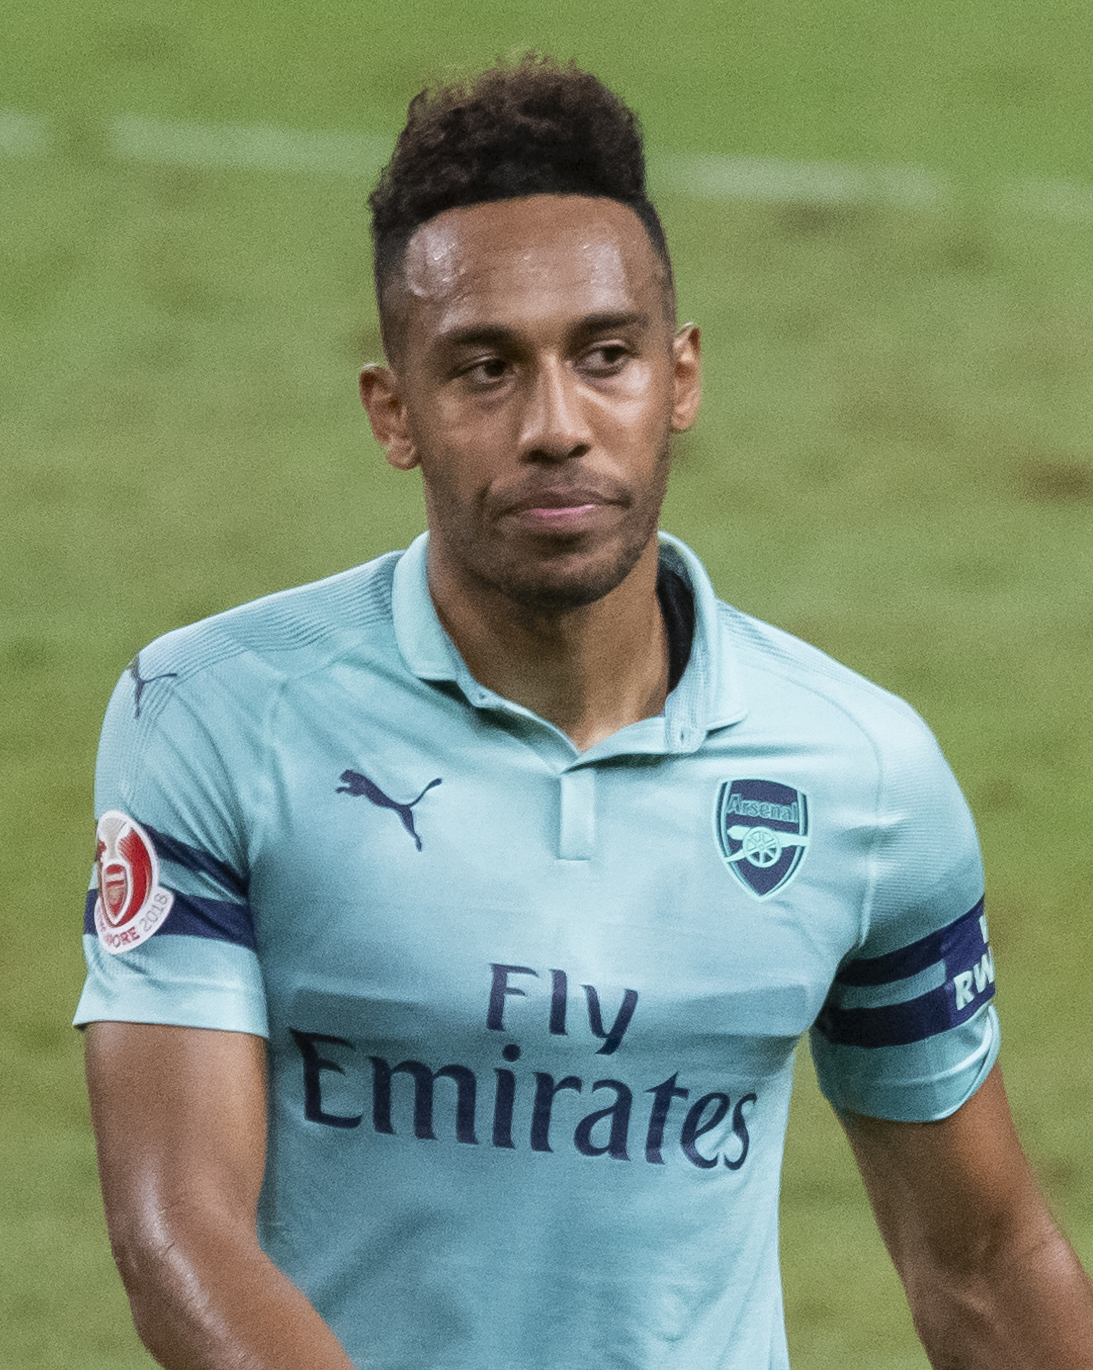
ปีแยร์-แอเมอริก โอบาเมอย็องก์

| name = ปีแยร์-แอเมอริก โอบาเมอย็องก์
| image = 1 Pierre-Emerick Aubameyang (cropped).jpg
| caption = โอบาเมอย็องก์ขณะลงเล่นให้สโมสรฟุตบอลอาร์เซนอล|อาร์เซนอลใน ค.ศ. 2018
| full_name = ปีแยร์-แอเมอริก เอมีลียาโน ฟร็องซัว โอบาเมอย็องก์
| birth_place = ลาวาล (จังหวัดมาแยน)|ลาวาล ประเทศฝรั่งเศส
| height = 1.86 เมตร
| position = กองหน้า|กองหน้าตัวเป้า
| currentclub = ออแล็งปิกเดอมาร์แซย์
| clubnumber = 10
| youthyears1 = 1995–1997
| youthclubs1 = ASL L'Huisserie
| youthyears2 = 1997–1998
| youthclubs2 = OGC Nice|นีซ
| youthyears4 = 1998–2001
| youthclubs4 = Stade Lavallois|ลาวาล
| youthyears6 = 2001–2007
| youthclubs6 = SC Bastia|บัสตียา
| youthyears7 = 2007–2008
| youthclubs7 = A.C. Milan Youth Sector|เอซี มิลาน
| years1 = 2008–2011
| clubs1 = เอซี มิลาน
| caps1 = 0
| goals1 = 0
| years2 = 2008–2009
| clubs2 = → สโมสรฟุตบอลดีฌง|ดีฌง (ยืมตัว)
| caps2 = 34
| goals2 = 8
| years3 = 2009–2010
| clubs3 = → ลีลอแล็งปิกสปอร์ติงเกลิบ|ลีล (ยืมตัว)
| caps3 = 14
| goals3 = 2
| years4 = 2010–2011
| clubs4 = → อาซอซียาซียงสปอร์ตีฟว์เดอมอนาโก|มอนาโก (ยืมตัว)
| caps4 = 19
| goals4 = 2
| years5 = 2011–2013
| clubs5 = สโมสรฟุตบอลแซ็งเตเตียน|แซ็งเตเตียน
| caps5 = 87
| goals5 = 37
| years6 = 2011
| clubs6 = สโมสรฟุตบอลแซ็งเตเตียน 2|แซ็งเตเตียน 2
| caps6 = 2
| goals6 = 0
| years7 = 2013–2018
| clubs7 = โบรุสซีอาดอร์ทมุนท์
| caps7 = 144
| goals7 = 98
| years8 = 2018–2022
| clubs8 = สโมสรฟุตบอลอาร์เซนอล|อาร์เซนอล
| caps8 = 128
| goals8 = 68
| years9 = 2022
| clubs9 = สโมสรฟุตบอลบาร์เซโลนา|บาร์เซโลนา
| caps9 = 24
| goals9 = 13
| years10 = 2022–2023
| clubs10 = สโมสรฟุตบอลเชลซี|เชลซี
| caps10 = 15
| goals10 = 1
| years11 = 2023–
| clubs11 = ออแล็งปิกเดอมาร์แซย์|มาร์แซย์
| caps11 = 0
| goals11 = 0
| nationalteam1 = ฟุตบอลทีมชาติฝรั่งเศสรุ่นอายุไม่เกิน 21 ปี|ฝรั่งเศส อายุไม่เกิน 21 ปี
| nationalyears1 = 2009
| nationalcaps1 = 1
| nationalgoals1 = 0
| nationalyears3 = 2009–2012
| nationalteam3 = ฟุตบอลทีมชาติกาบองรุ่นอายุไม่เกิน 23 ปี|กาบอง อายุไม่เกิน 23 ปี
| nationalcaps3 = 3
| nationalgoals3 = 1
| nationalyears4 = 2009–
| nationalteam4 = ฟุตบอลทีมชาติกาบอง|กาบอง
| nationalcaps4 = 72
| nationalgoals4 = 30
ปีแยร์-แอเมอริก เอมีลียาโน ฟร็องซัว โอบาเมอย็องก์ (, ; เกิด 18 มิถุนายน ค.ศ. 1989) เป็นนักฟุตบอลอาชีพชาวกาบอง ปัจจุบันลงเล่นในตำแหน่งกองหน้าให้แก่สโมสรฟุตบอลอัล-คาดิซิยาห์|อัล-คาดิซิยาห์ สโมสรในซาอุดีโปรเฟสชันนัลลีก และฟุตบอลทีมชาติกาบอง|ทีมชาติกาบอง เขามีชื่อเสียงในด้านความเร็ว การจบสกอร์ และการเคลื่อนไหวในขณะไม่ครองบอล
เขาเกิดในลาวาล (จังหวัดมาแยน)|ลาวาล ประเทศฝรั่งเศส เป็นลูกชายของปีแยร์ โอบาเมอย็องก์ อดีตนักฟุตบอลทีมชาติกาบอง เขาเริ่มต้นอาชีพนักฟุตบอลกับทีมเยาวชนของเอซี มิลาน แต่ไม่เคยลงเล่นให้กับทีมชุดใหญ่ของสโมสรเลย เขามักถูกยืมตัวไปหลายสโมสรในฝรั่งเศส ก่อนที่อาแอ็ส แซ็งเตเตียน|แซ็งเตเตียนจะซื้อตัวไปในปี ค.ศ. 2011 เขาช่วยให้ทีมชนะเลิศ กุปเดอลาลีก ฤดูกาล 2012–13|กุปเดอลาลีก ในฤดูกาล 2012–13 เขาย้ายร่วมทีมโบรุสซีอาดอร์ทมุนท์ ในปี ค.ศ. 2013 ในโบรุสซีอาดอร์ทมุนท์ ฤดูกาล 2016–17|ฤดูกาล 2016–17 เขาเป็นผู้ทำประตูสูงสุดในบุนเดิสลีกา ฤดูกาล 2016–17|บุนเดิสลีกา และชนะเลิศเดเอ็ฟเบ-โพคาล ฤดูกาล 2016–17|เดเอ็ฟเบ-โพคาล เขาสร้างสถิติเป็นผู้เล่นที่ทำประตูให้โบรุสซีอาดอร์ทมุนท์สูงที่สุดตลอดกาลเป็นลำดับที่หก ในปี ค.ศ. 2018 เขาได้เซ็นสัญญาร่วมทีมสโมสรฟุตบอลอาร์เซนอล|อาร์เซนอลด้วยราคาค่าตัว 56 ล้านยูโร ทำให้ในขณะนั้นเขาเป็นผู้เล่นชาวแอฟริกาที่ค่าตัวสูงที่สุด ก่อนจะถูกนีกอลา เปเป ทำลายสถิติไป แต่ยังคงเป็นผู้เล่นชาวกาบองที่ค่าตัวสูงที่สุดตลอดกาล เขาเป็นผู้เล่นที่พรีเมียร์ลีก#ทำประตูสูงสุด|ทำประตูสูงสุดในพรีเมียร์ลีก ฤดูกาล 2018–19 และช่วยให้ทีมชนะเลิศเอฟเอคัพเอฟเอคัพ รอบชิงชนะเลิศ 2020|ในปี ค.ศ. 2020 ในปี ค.ศ. 2022 เขายกเลิกสัญญากับอาร์เซนอลด้วยความยินยอมร่วมกัน และย้ายร่วมทีมบาร์เซโลนาในสเปน
โอบาเมย็องก์เป็นผู้ทำประตูสูงสุดตลอดกาลให้แก่ฟุตบอลทีมชาติกาบอล|ทีมชาติกาบอง โดยเขาได้ลงเล่นมาตั้งแต่ปี ค.ศ. 2009 ในวัย 19 ปี เขาได้ลงเล่นในแอฟริกันคัพออฟเนชันส์ 4 ครั้ง รวมถึงยังเป็นตัวแทนแข่งขันในกีฬาฟุตบอลในโอลิมปิกฤดูร้อน 2012|โอลิมปิกฤดูร้อน 2012 ที่สหราชอาณาจักร ในปี ค.ศ. 2016 เขาเป็นชาวกาบองคนแรก และเป็นคนที่เกิดในยุโรปคนที่สองที่ได้รับรางวัลนักฟุตบอลแอฟริกายอดเยี่ยมแห่งปี เขาประกาศอำลาทีมชาติอย่างเป็นทางการในปี ค.ศ. 2022 หลังจากลงเล่น 73 นัดและยิงได้ 30 ประตู
==สโมสรอาชีพ==
=== เชลซี ===
ณ วันที่ 2 กันยายน ค.ศ. 2022 สโมสรฟุตบอลเชลซี|เชลซีประกาศทำสัญญาให้โอบาเมอย็องก์เข้าร่วมสโมสรภายใต้สัญญา 2 ปี ทางบาร์เซโลนายืนยันว่าค่าตัวของเขาอยู่ที่ 12 ล้านยูโร (10.3 ล้านปอนด์)
==ชีวิตส่วนตัว==
โอบาเมอย็องก์เกิดที่ลาวาล (จังหวัดมาแยน)|ลาวาล ประเทศฝรั่งเศส เขาเป็นลูกชายของปีแยร์ โอบาเมอย็องก์ อดีตนักฟุตบอลทีมชาติกาบอง และน้องชายร่วมบิดากับCatilina Aubameyang|กาตีลีนาและWilly Aubameyang|วีลี ซึ่งทั้งคู่เล่นให้กับทีมเยาวชนมิลาน แม่ของเขาเป็นชาวสเปน
เขาแต่งงานกับ Alysha Behague และมีลูกชายสองคนชื่อว่า Curtys และ Pierre
เขาสามารถพูดหลายภาษา เช่น ภาษาฝรั่งเศส อังกฤษ สเปน อิตาลี และเยอรมัน
==สถิติอาชีพ==
===สโมสร===
| class=wikitable style="text-align:center"
|-
!rowspan="2"|สโมสร
!rowspan="2"|ฤดูกาล
!colspan="3"|ลีก
!colspan="2"|เนชันนอลคัพ
!colspan="2"|ลีกคัพ
!colspan="2"|ยุโรป
!colspan="2"|อื่น ๆ
!colspan="2"|รวม
|-
!ดิวิชัน!!ลงเล่น!!ประตู!!ลงเล่น!!ประตู!!ลงเล่น!!ประตู!!ลงเล่น!!ประตู!!ลงเล่น!!ประตู!!ลงเล่น!!ประตู
|-
|เอซี มิลาน
|เซเรียอา ฤดูกาล 2007–08|2007–08
|เซเรียอา
|0||0||0||0||colspan="2"|—||0||0||0||0||0||0
|-
|สโมสรฟุตบอลดีฌง|ดีฌง (ยืมตัว)
|ลีกเดอ ฤดูกาล 2008–09|2008–09
|ลีกเดอ
|34||8||4||2||1||0||colspan="2"|—||colspan="2"|—||39||10
|-
|ลีลอแล็งปิกสปอร์ติงเกลิบ|ลีล (ยืมตัว)
|ลีกเอิง ฤดูกาล 2009–10|2009–10
|ลีกเอิง
|14||2||0||0||1||0||9||0||colspan="2"|—||24||2
|-
|อาซอซียาซียงสปอร์ตีฟว์เดอมอนาโก|มอนาโก (ยืมตัว)
|2010–11 AS Monaco FC season|2010–11
|ลีกเอิง
|19||2||1||0||3||0||colspan="2"|—||colspan="2"|—||23||2
|-
|rowspan="4"|สโมสรฟุตบอลแซ็งเตเตียน|แซ็งเตเตียน
|ลีกเอิง ฤดูกาล 2010–11|2010–11
|ลีกเอิง
|14||2||colspan="2"|—||colspan="2"|—||colspan="2"|—||colspan="2"|—||14||2
|-
|ลีกเอิง ฤดูกาล 2011–12|2011–12
|ลีกเอิง
|36||16||0||0||2||2||colspan="2"|—||colspan="2"|—||38||18
|-
|ลีกเอิง ฤดูกาล 2012–13|2012–13
|ลีกเอิง
|37||19||4||2||4||0||colspan="2"|—||colspan="2"|—||45||21
|-
!colspan="2"|รวม
!87!!37!!4!!2!!6!!2!!colspan="2"|—!!colspan="2"|—!!97!!41
|-
|สโมสรฟุตบอลแซ็งเตเตียน 2|แซ็งเตเตียน 2
|2010–11 Championnat de France Amateur|2010–11
|Championnat de France Amateur
|2||0||colspan="2"|—||colspan="2"|—||colspan="2"|—||colspan="2"|—||2||0
|-
|rowspan="6"|โบรุสซีอาดอร์ทมุนท์
|2013–14 Borussia Dortmund season|2013–14
|บุนเดิสลีกา
|32||13||6||2||colspan="2"|—||9||1||1||0||48||16
|-
|2014–15 Borussia Dortmund season|2014–15
|บุนเดิสลีกา
|33||16||4||5||colspan="2"|—||8||3||1||1||46||25
|-
|2015–16 Borussia Dortmund season|2015–16
|บุนเดิสลีกา
|31||25||4||3||colspan="2"|—||14||11||colspan="2"|—||49||39
|-
|2016–17 Borussia Dortmund season|2016–17
|บุนเดิสลีกา
|32||31||4||2||colspan="2"|—||9||7||1||0||46||40
|-
|2017–18 Borussia Dortmund season|2017–18
|บุนเดิสลีกา
|16||13||1||3||colspan="2"|—||6||4||1||1||24||21
|-
!colspan="2"|รวม
!144!!98!!19!!15!!colspan="2"|—!!46!!26!!4!!2!!213!!141
|-
|rowspan="6"|สโมสรฟุตบอลอาร์เซนอล|อาร์เซนอล
|สโมสรฟุตบอลอาร์เซนอลในฤดูกาล 2017–18|2017–18
|พรีเมียร์ลีก
|13||10||colspan="2"|—||1||0||colspan="2"|—||colspan="2"|—||14||10
|-
|สโมสรฟุตบอลอาร์เซนอลในฤดูกาล 2018–19|2018–19
|พรีเมียร์ลีก
|36||22||1||1||2||0||12||8||colspan="2"|—||51||31
|-
|สโมสรฟุตบอลอาร์เซนอลในฤดูกาล 2019–20|2019–20
|พรีเมียร์ลีก
|36||22||2||4||0||0||6||3||colspan="2"|—||44||29
|-
|สโมสรฟุตบอลอาร์เซนอลในฤดูกาล 2020–21|2020–21
|พรีเมียร์ลีก
|29||10||1||1||0||0||8||3||1||1||39||15
|-
|สโมสรฟุตบอลอาร์เซนอลในฤดูกาล 2021–22|2021–22
|พรีเมียร์ลีก
|14||4||0||0||1||3||colspan="2"|—||colspan="2"|—||15||7
|-
!colspan="2"|รวม
!128!!68!!4!!6!!4!!3!!26!!14!!1!!1!!163!!92
|-
|rowspan="3"|สโมสรฟุตบอลบาร์เซโลนา|บาร์เซโลนา
|สโมสรฟุตบอลบาร์เซโลนาในฤดูกาล 2021–22|2021–22
|ลาลีกา
|17||11||colspan="2"|—||colspan="2"|—||6||2||colspan="2"|—||23||13
|-
|สโมสรฟุตบอลบาร์เซโลนาในฤดูกาล 2022–23|2022–23
|ลาลีกา
|1||0||colspan="2"|—||colspan="2"|—||colspan="2"|—||colspan="2"|—||1||0
|-
!colspan="2"|รวม
!18!!11!!colspan="2"|—!!colspan="2"|—!!6!!2!!colspan="2"|—!!24!!13
|-
|สโมสรฟุตบอลเชลซี|เชลซี
|สโมสรฟุตบอลเชลซีในฤดูกาล 2022–23|2022–23
|พรีเมียร์ลีก
|0||0||0||0||0||0||0||0||colspan="2"|—||0||0
|-
!colspan="3"|รวมอาชีพ
!446!!226!!32!!25!!15!!5!!87!!42!!5!!3!!585!!301
|
===ทีมชาติ===
=== ประตูในนามทีมชาติ===
| class="wikitable sortable"
|-
!scope="col"|ลำดับ
!scope="col"|วันที่
!scope="col"|สนาม
!scope="col"|คู่แข่ง
!scope="col"|ประตู
!scope="col"|ผล
!scope="col"|รายการแข่งขัน
|-
| align="center"|1 || 28 มีนาคม 2009 || Stade Mohamed V, กาซาบล็องกา ประเทศโมร็อกโก || || align="center"|1–0 || align="center"|2–1 || 2010 FIFA World Cup qualification – CAF Third Round|ฟุตบอลโลก 2010 รอบคัดเลือก
|-
| align="center"|2 || 11 สิงหาคม 2009 || Stade de l'Amitié, กอตอนู ประเทศเบนิน || || align="center"|1–0 || align="center"|1–1 || เกมกระชับมิตร|กระชับมิตร
|-
| align="center"|3 || 19 พฤษภาคม 2010 || Stade François Coty, อาฌักซีโย ประเทศฝรั่งเศส || || align="center"|2–0 || align="center"|3–0 || กระชับมิตร
|-
| align="center"|4 || 11 สิงหาคม ค.ศ. 2010 || Stade du 5 Juillet 1962, แอลเจียร์ ประเทศแอลจีเรีย || || align="center"|2–0 || align="center"|2–1 || กระชับมิตร
|-
| align="center"|5 || 17 พฤศจิกายน 2010 || Parc des Sports Michel Hidalgo|Stade Michel Hidalgo, Sannois ประเทศฝรั่งเศส || || align="center"|1–2 || align="center"|1–2 || กระชับมิตร
|-
| align="center"|6 || 23 มกราคม 2012 || Stade d'Angondjé, ลีเบรอวิล ประเทศกาบอง || || align="center"|1–0 || align="center"|2–0 || แอฟริกาคัพออฟเนชันส์ 2012 กลุ่มซี|แอฟริกาคัพออฟเนชันส์ 2012
|-
| align="center"|7 || 27 มกราคม 2012 || Stade d'Angondjé, ลีเบรอวิล ประเทศกาบอง || || align="center"|1–1 || align="center"|3–2 || แอฟริกาคัพออฟเนชันส์ 2012
|-
| align="center"|8 || 31 มกราคม 2012 || Stade de Franceville, ฟร็องส์วีล ประเทศกาบอง || || align="center"|1–0 || align="center"|1–0 || แอฟริกาคัพออฟเนชันส์ 2012
|-
| align="center"|9 || 14 ตุลาคม 2012 || Stade d'Angondjé, ลีเบรอวิล ประเทศกาบอง || || align="center"|1–2 || align="center"|1–2 || แอฟริกาคัพออฟเนชันส์ 2013 รอบคัดเลือก
|-
| align="center"|10 || rowspan="3"|15 มิถุนายน 2013 || rowspan="3"|Stade de Franceville, ฟร็องส์วีล ประเทศกาบอง || rowspan="3"| || align="center"|1–1 || rowspan="3" align="center"|4–1 || rowspan="3"|2014 FIFA World Cup qualification – CAF Second Round|ฟุตบอลโลก 2014 รอบคัดเลือก
|-
| align="center"|11 || align="center"|2–1
|-
| align="center"|12 || align="center"|4–1
|-
| align="center"|13 || rowspan="2"|11 ตุลาคม 2014 || rowspan="2"| Stade d'Angondjé, ลีเบรอวิล ประเทศกาบอง || rowspan="2"| || align="center"|1–0 || rowspan="2" align="center"|2–0 || rowspan="2"|2015 Africa Cup of Nations qualification Group C|แอฟริกาคัพออฟเนชันส์ 2015 รอบคัดเลือก
|-
| align="center"|14 || align="center"|2–0
|-
| align="center"|15 || 17 มกราคม 2015 || Estadio de Bata, บาตา ประเทศอิเควทอเรียลกินี || || align="center"|1–0 || align="center"|2–0 || 2015 Africa Cup of Nations Group A|แอฟริกาคัพออฟเนชันส์ 2015
|-
| align="center"|16 || rowspan="2"|25 มีนาคม 2015 || rowspan="2"|Stade Pierre Brisson, โบแว ประเทศฝรั่งเศส || rowspan="2"| || align="center"|2–2 || rowspan="2" align="center"|4–3 || rowspan="2"|กระชับมิตร
|-
| align="center"|17 || align="center"|3–2
|-
| align="center"|18 || 5 กันยายน 2015 || Stade d'Angondjé, ลีเบรอวิล ประเทศกาบอง || || align="center"|4–0 || align="center"|4–0 || กระชับมิตร
|-
| align="center"|19 || 9 ตุลาคม 2015 || Stade Olympique de Radès, ตูนิส ประเทศตูนิเซีย || || align="center"|1–1 || align="center"|3–3 || กระชับมิตร
|-
| align="center"|20 || 25 มีนาคม 2016 || Stade de Franceville, ฟร็องส์วีล ประเทศกาบอง || || align="center"|1–0 || align="center"|2–1 || กระชับมิตร
|-
| align="center"|21 || 2 กันยายน 2016 || สนามกีฒาคาร์ทูม คาร์ทูม ประเทศซูดาน || || align="center"|1–1 || align="center"|2–1 || กระชับมิตร
|-
| align="center"|22 || 14 มกราคม 2017 || Stade d'Angondjé, ลีเบรอวิล ประเทศกาบอง || || align="center"|1–0 || align="center"|1–1 || แอฟริกาคัพออฟเนชันส์ 2017 กลุ่มเอ|แอฟริกาคัพออฟเนชันส์ 2017
|-
| align="center"|23 || 18 มกราคม 2017 || Stade d'Angondjé, ลีเบรอวิล ประเทศกาบอง || || align="center"|1–1 || align="center"|1–1 || แอฟริกาคัพออฟเนชันส์ 2017
|-
| align="center"|24 || 8 กันยายน 2018 || Stade d'Angondjé, ลีเบรอวิล ประเทศกาบอง || || align="center"|1–1 || align="center"|1–1 || 2019 Africa Cup of Nations qualification Group C|แอฟริกาคัพออฟเนชันส์ 2019 รอบคัดเลือก
|-
| align="center"|25 || 10 ตุลาคม 2019 || Stade Municipal, Saint-Leu-la-Forêt|Stade Municipal Saint-Leu-la-Forêt ประเทศฝรั่งเศส || || align="center"|1–0 || align="center"|1–0 || กระชับมิตร
|-
| align="center"|26 || 12 พฤศจิกายน 2020 || Stade de Franceville, ฟร็องส์วีล ประเทศกาบอง || || align="center"|2–0 || align="center"|2–1 || 2021 Africa Cup of Nations qualification Group D|แอฟริกาคัพออฟเนชันส์ 2021 รอบคัดเลือก
|-
| align="center"|27 || 25 มีนาคม 2021 || Stade de Franceville, ฟร็องส์วีล ประเทศกาบอง || || align="center"|3–0 || align="center"|3–0 || แอฟริกาคัพออฟเนชันส์ 2021 รอบคัดเลือก
|-
| align="center"|28 || 11 ตุลาคม 2021 || Stade de Franceville, ฟร็องส์วีล ประเทศกาบอง || || align="center"|1–0 || align="center"|2–0 || ฟุตบอลโลก 2022 รอบคัดเลือก โซนแอฟริกา – รอบที่ 2|ฟุตบอลโลก 2022 รอบคัดเลือก
|-
| align="center"|29 || 12 พฤศจิกายน 2021 || Stade de Franceville, ฟร็องส์วีล ประเทศกาบอง || || align="center"|1–0 || align="center"|1–0 || ฟุตบอลโลก 2022 รอบคัดเลือก
|-
| align="center"|30 || 4 มกราคม 2022 || The Sevens Stadium ดูไบ สหรัฐอาหรับเอมิเรตส์ || || align=center | 1–0 || align="center"|1–1 || กระชับมิตร
|
== เกียรติประวัติ ==
ไฟล์:Pierre-Emerick Aubameyang.jpg|thumb|upright|โอบาเมอย็องก์ในปี 2011
แซ็งเตเตียน
* กุปเดอลาลีก: กุปเดอลาลีก ฤดูกาล 2012–13|2012–13
โบรุสซีอาดอร์ทมุนท์
* เดเอ็ฟเบ-โพคาล: เดเอ็ฟเบ-โพคาล ฤดูกาล 2016–17|2016–17 รองชนะเลิศ: เดเอ็ฟเบ-โพคาล ฤดูกาล 2013–14|2013–14, เดเอ็ฟเบ-โพคาล ฤดูกาล 2014–15|2014–15, เดเอ็ฟเบ-โพคาล ฤดูกาล 2015–16|2015–16
* เดเอ็ฟเอ็ล-ซูเพอร์คัพ: เดเอ็ฟเอ็ล-ซูเพอร์คัพ ฤดูกาล 2013|2013, เดเอ็ฟเอ็ล-ซูเพอร์คัพ ฤดูกาล 2014|2014
อาร์เซนอล
*เอฟเอคัพ: เอฟเอคัพ ฤดูกาล 2019–20|2019–20
*เอฟเอคอมมิวนิตีชีลด์: 2020 FA Community Shield|2020
*อีเอฟแอลคัพ รองชนะเลิศ: อีเอฟแอลคัพ ฤดูกาล 2017–18|2017–18
*ยูฟ่ายูโรปาลีก รองชนะเลิศ: ยูฟ่ายูโรปาลีก ฤดูกาล 2018–19|2018–19
กาบอง
* ฟุตบอลชิงถ้วยพระราชทานคิงส์คัพ|คิงส์คัพ เหรียญทองแดง: ฟุตบอลชิงถ้วยพระราชทานคิงส์คัพ ครั้งที่ 46|2018
รางวัลส่วนตัว
*Ligue 1 Best African Player: 2012–13
*National Union of Professional Footballers|UNFP Trophées UNFP du football#Team of the Year|Ligue 1 Team of the Year: 2012–13
*National Union of Professional Footballers|UNFP Ligue 1 UNFP Player of the Month|Player of the Month: 2011–12 Ligue 1|February 2012, 2012–13 Ligue 1|October 2012, February 2013
*CAF Team of the Year: 2013, 2014, 2015, 2016, 2018, 2019
*Prix Marc-Vivien Foé: 2013
*UEFA Europa League Squad of the Season: ยูฟ่ายูโรปาลีก ฤดูกาล 2015–16#Squad of the Season|2015–16, ยูฟ่ายูโรปาลีก ฤดูกาล 2018–19#Squad of the season|2018–19
*Borussia Dortmund Player of the Season: 2014–15
*Bundesliga Team of the Season: 2016–17
*African Footballer of the Year: 2015
*Bundesliga Player of the Year: 2015–16
*Facebook Football Awards|Facebook FA Bundesliga Player of the Year: 2016
*List of Bundesliga top scorers|Bundesliga top scorer: บุนเดิสลีกา ฤดูกาล 2016–17–17
*Premier League Player of the Month: พรีเมียร์ลีก ฤดูกาล 2018–19#Monthly awards|October 2018, 2019–20 Premier League#Monthly awards|September 2019
*Premier League Golden Boot: พรีเมียร์ลีก ฤดูกาล 2018–19#Scoring|2018–19 (แบ่ง)
*Arsenal Player of the Season Award: สโมสรฟุตบอลอาร์เซนอลในฤดูกาล 2019–20|2019–20
*PFA Team of the Year: PFA Team of the Year (2020s)#Premier League 1|2019–20 Premier League
*IFFHS CAF Men Team of The Year: 2020
*International Federation of Football History & Statistics#Men Team of the Decade (2011–2020)|IFFHS CAF Men's Team of the Decade 2011–2020
เครื่องอิสริยาภรณ์
*Commander of the National Order of Merit (Gabon)|National Order of Merit of Gabon: 2016
==อ้างอิง==
==แหล่งข้อมูลอื่น==
* Profile at the Arsenal F.C. website
* Profile at the Premier League website
*
*
*
หมวดหมู่:นักฟุตบอลชาวฝรั่งเศส
หมวดหมู่:นักฟุตบอลชาวกาบอง
หมวดหมู่:นักฟุตบอลทีมชาติกาบอง
หมวดหมู่:ผู้เล่นในบุนเดิสลีกา
หมวดหมู่:ผู้เล่นในพรีเมียร์ลีก
หมวดหมู่:ผู้เล่นในลีกเดอ
หมวดหมู่:ผู้เล่นในลีกเอิง
หมวดหมู่:ผู้เล่นในลาลิกา
หมวดหมู่:ผู้เล่นโอเฌเซ นิส
หมวดหมู่:ผู้เล่นอาแอ็ส มอนาโก
หมวดหมู่:ผู้เล่นอาแอ็ส แซ็งเตเตียน
หมวดหมู่:ผู้เล่นล็อสก์ลีล
หมวดหมู่:ผู้เล่นเอซี มิลาน
หมวดหมู่:ผู้เล่นโบรุสซีอาดอร์ทมุนท์
หมวดหมู่:ผู้เล่นสโมสรฟุตบอลอาร์เซนอล
หมวดหมู่:ผู้เล่นสโมสรฟุตบอลบาร์เซโลนา
หมวดหมู่:ผู้เล่นสโมสรฟุตบอลเชลซี
หมวดหมู่:กองหน้าฟุตบอล
หมวดหมู่:กองกลางฟุตบอล
หมวดหมู่:ผู้เล่นในแอฟริกาคัพออฟเนชันส์ 2015
หมวดหมู่:ผู้เล่นในแอฟริกาคัพออฟเนชันส์ 2017
หมวดหมู่:ผู้เล่นในแอฟริกาคัพออฟเนชันส์ 2021
หมวดหมู่:นักฟุตบอลในโอลิมปิกฤดูร้อน 2012
หมวดหมู่:บุคคลจากจังหวัดมาแยน